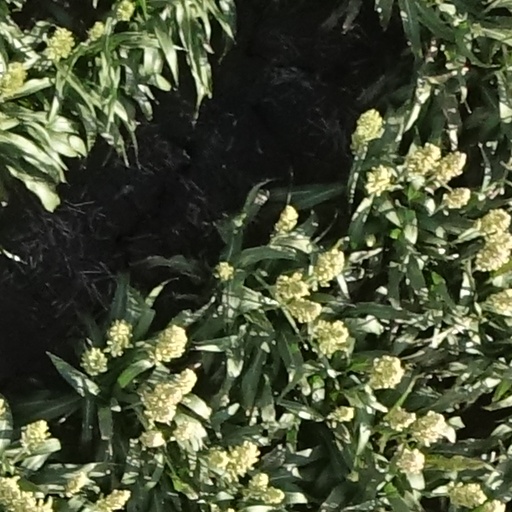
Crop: sorghum